The Hole in the Wall (1921 film)

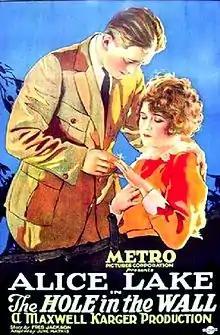
Film poster

"(For a 1929 early talkie remake starring Edward G. Robinson and Claudette Colbert see --The Hole in the Wall.)"